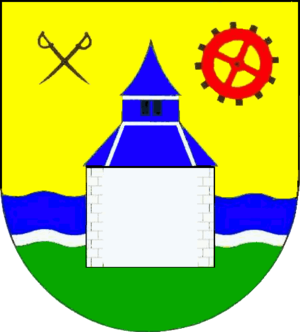
Oeversee est une municipalité allemande située dans le land du Schleswig-Holstein et dans l'arrondissement de Schleswig-Flensbourg. En 2015, sa population est de 3 374 habitants.